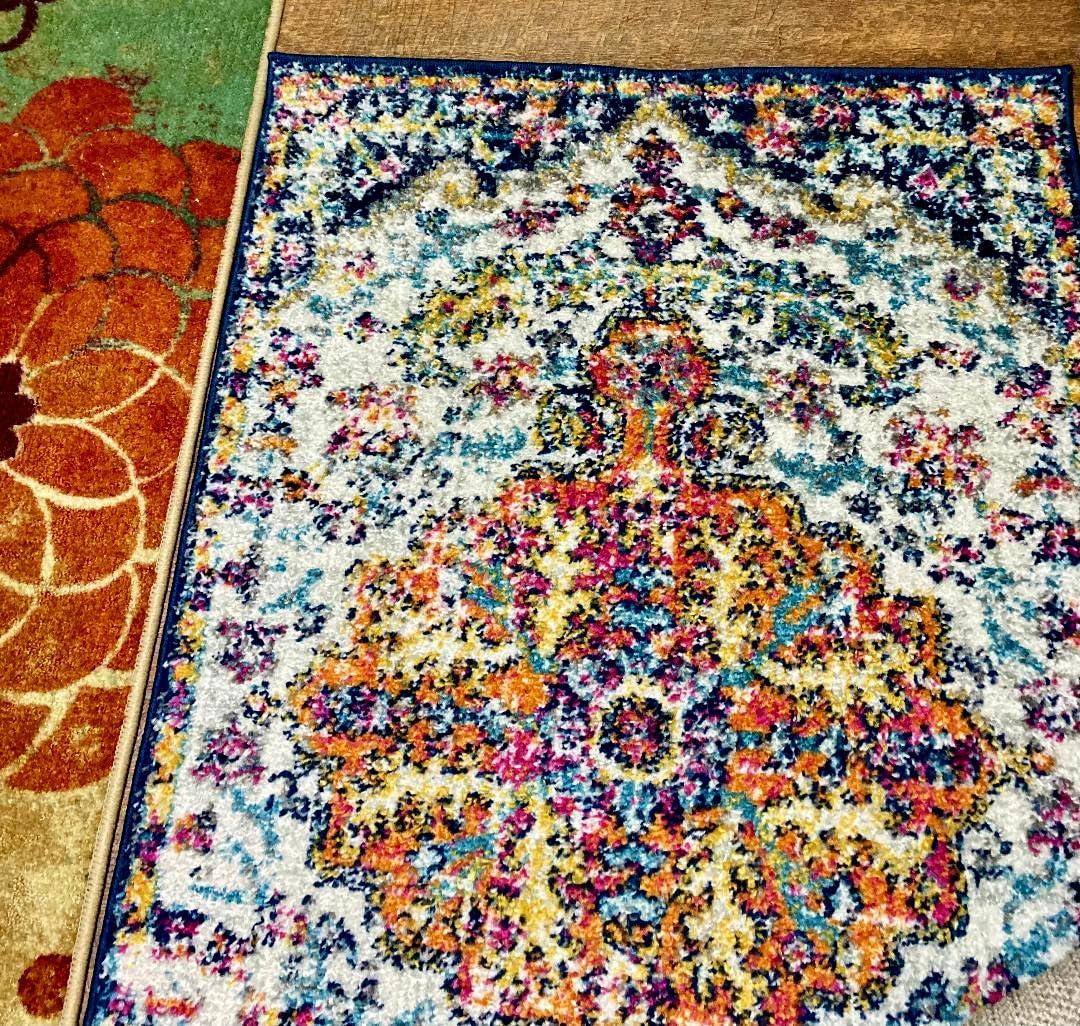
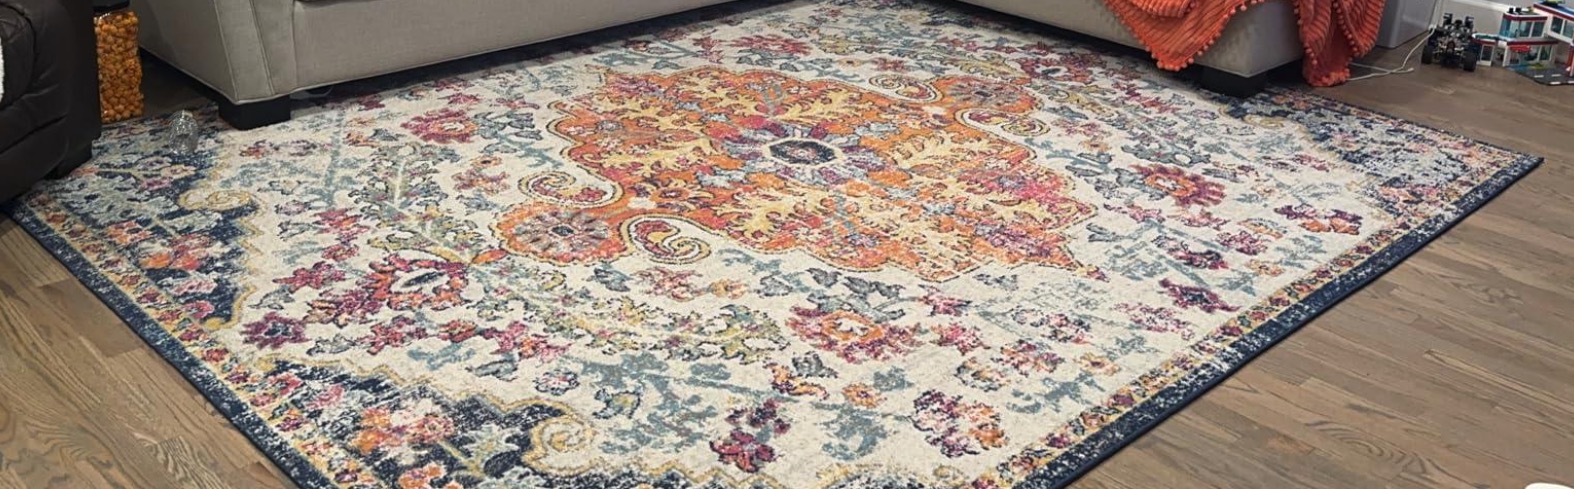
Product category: misc
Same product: yes